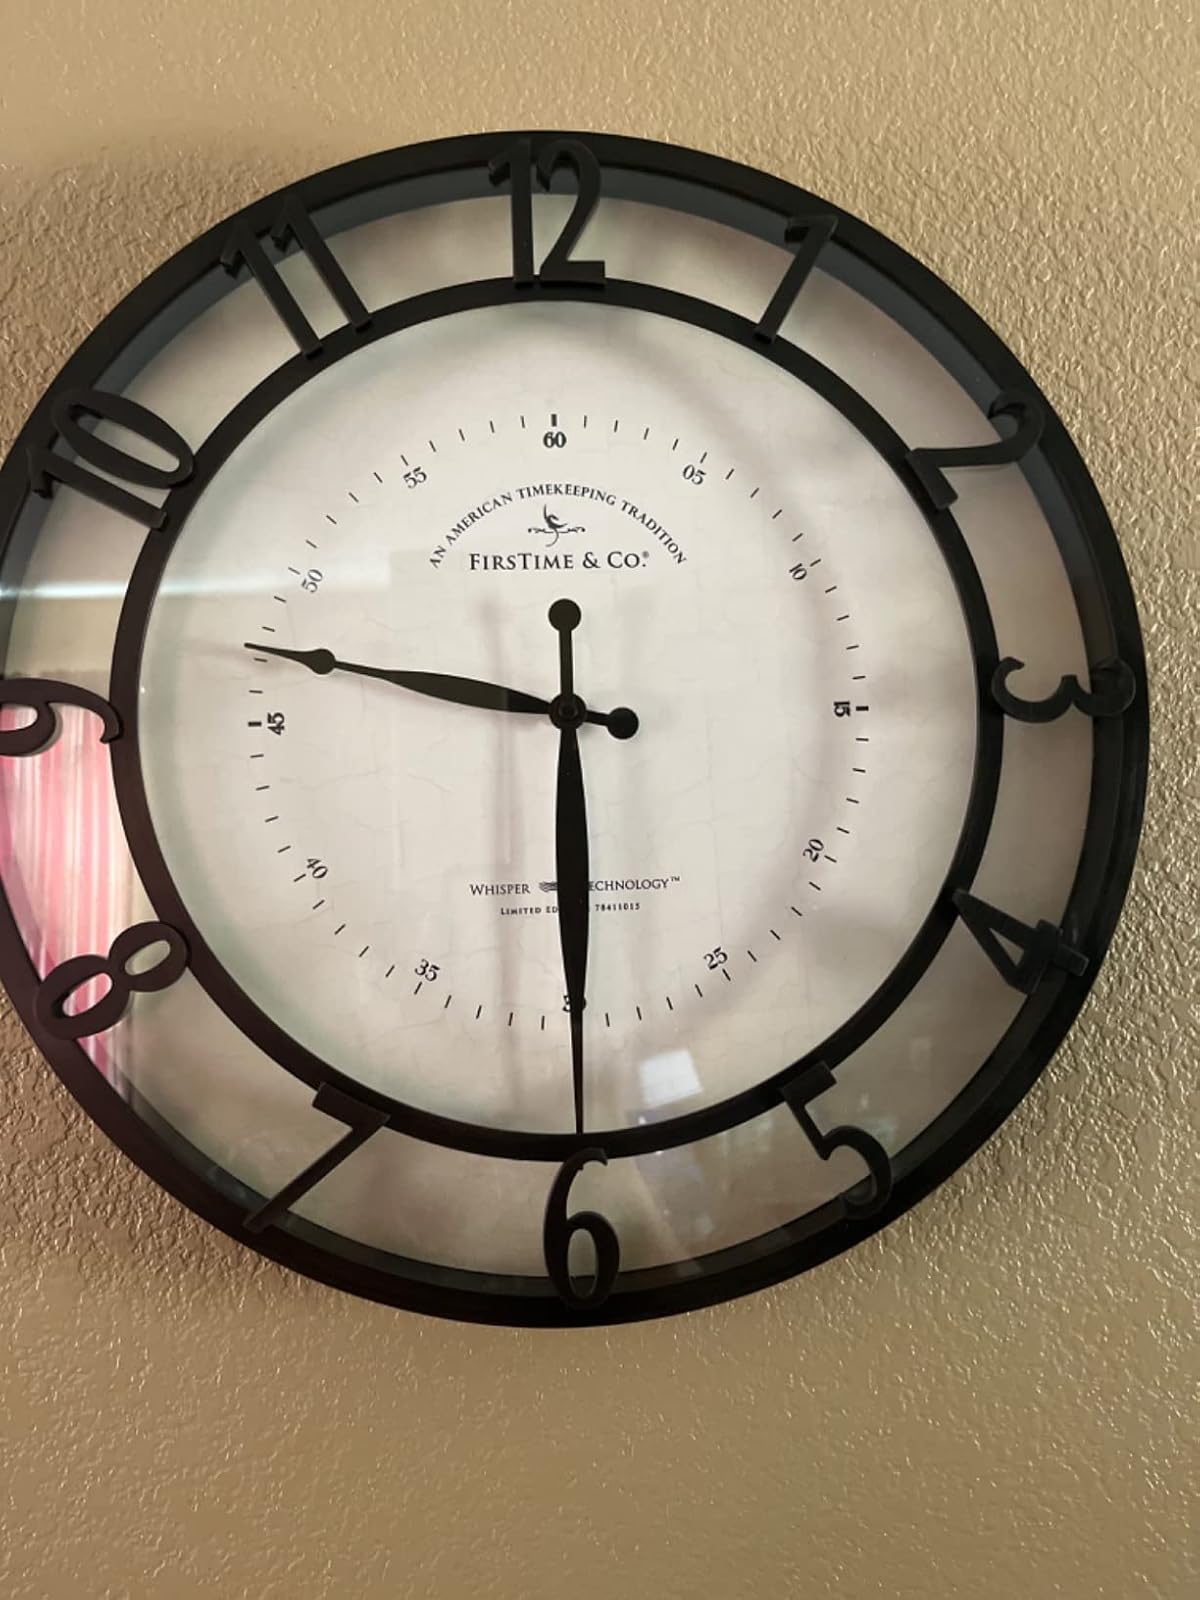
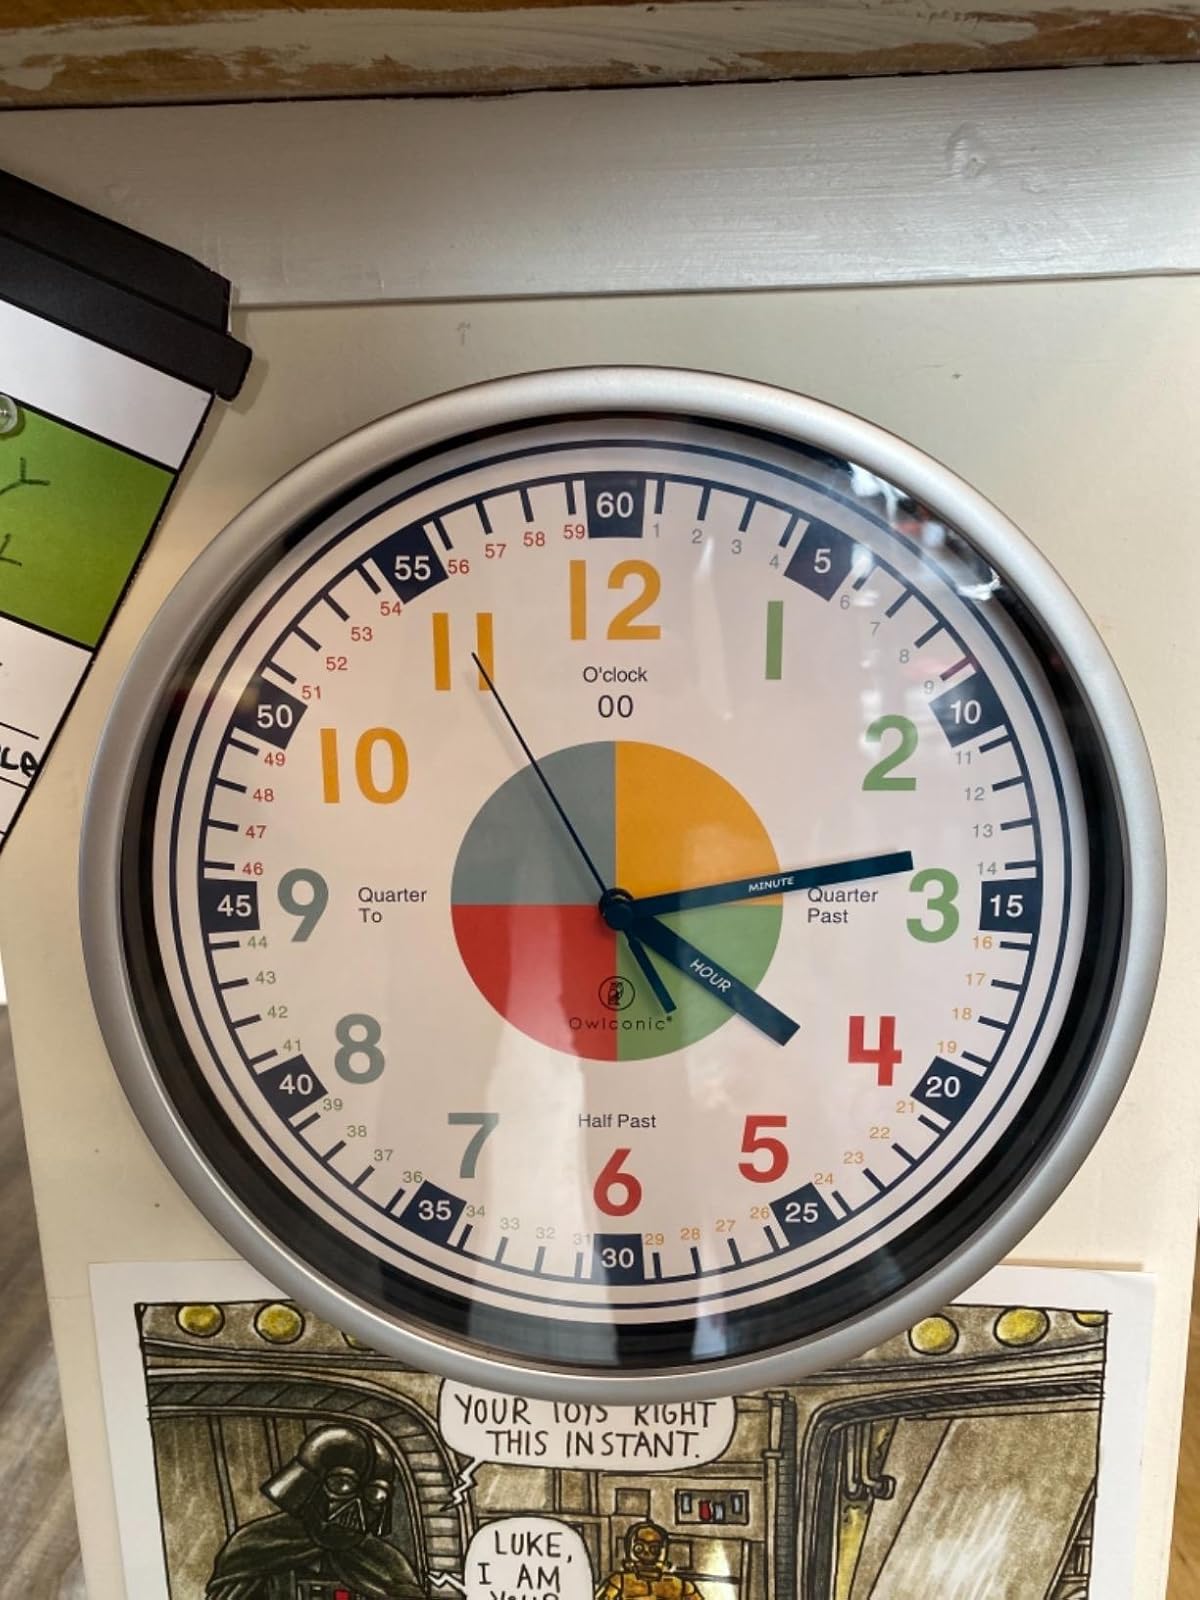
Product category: clock
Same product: no